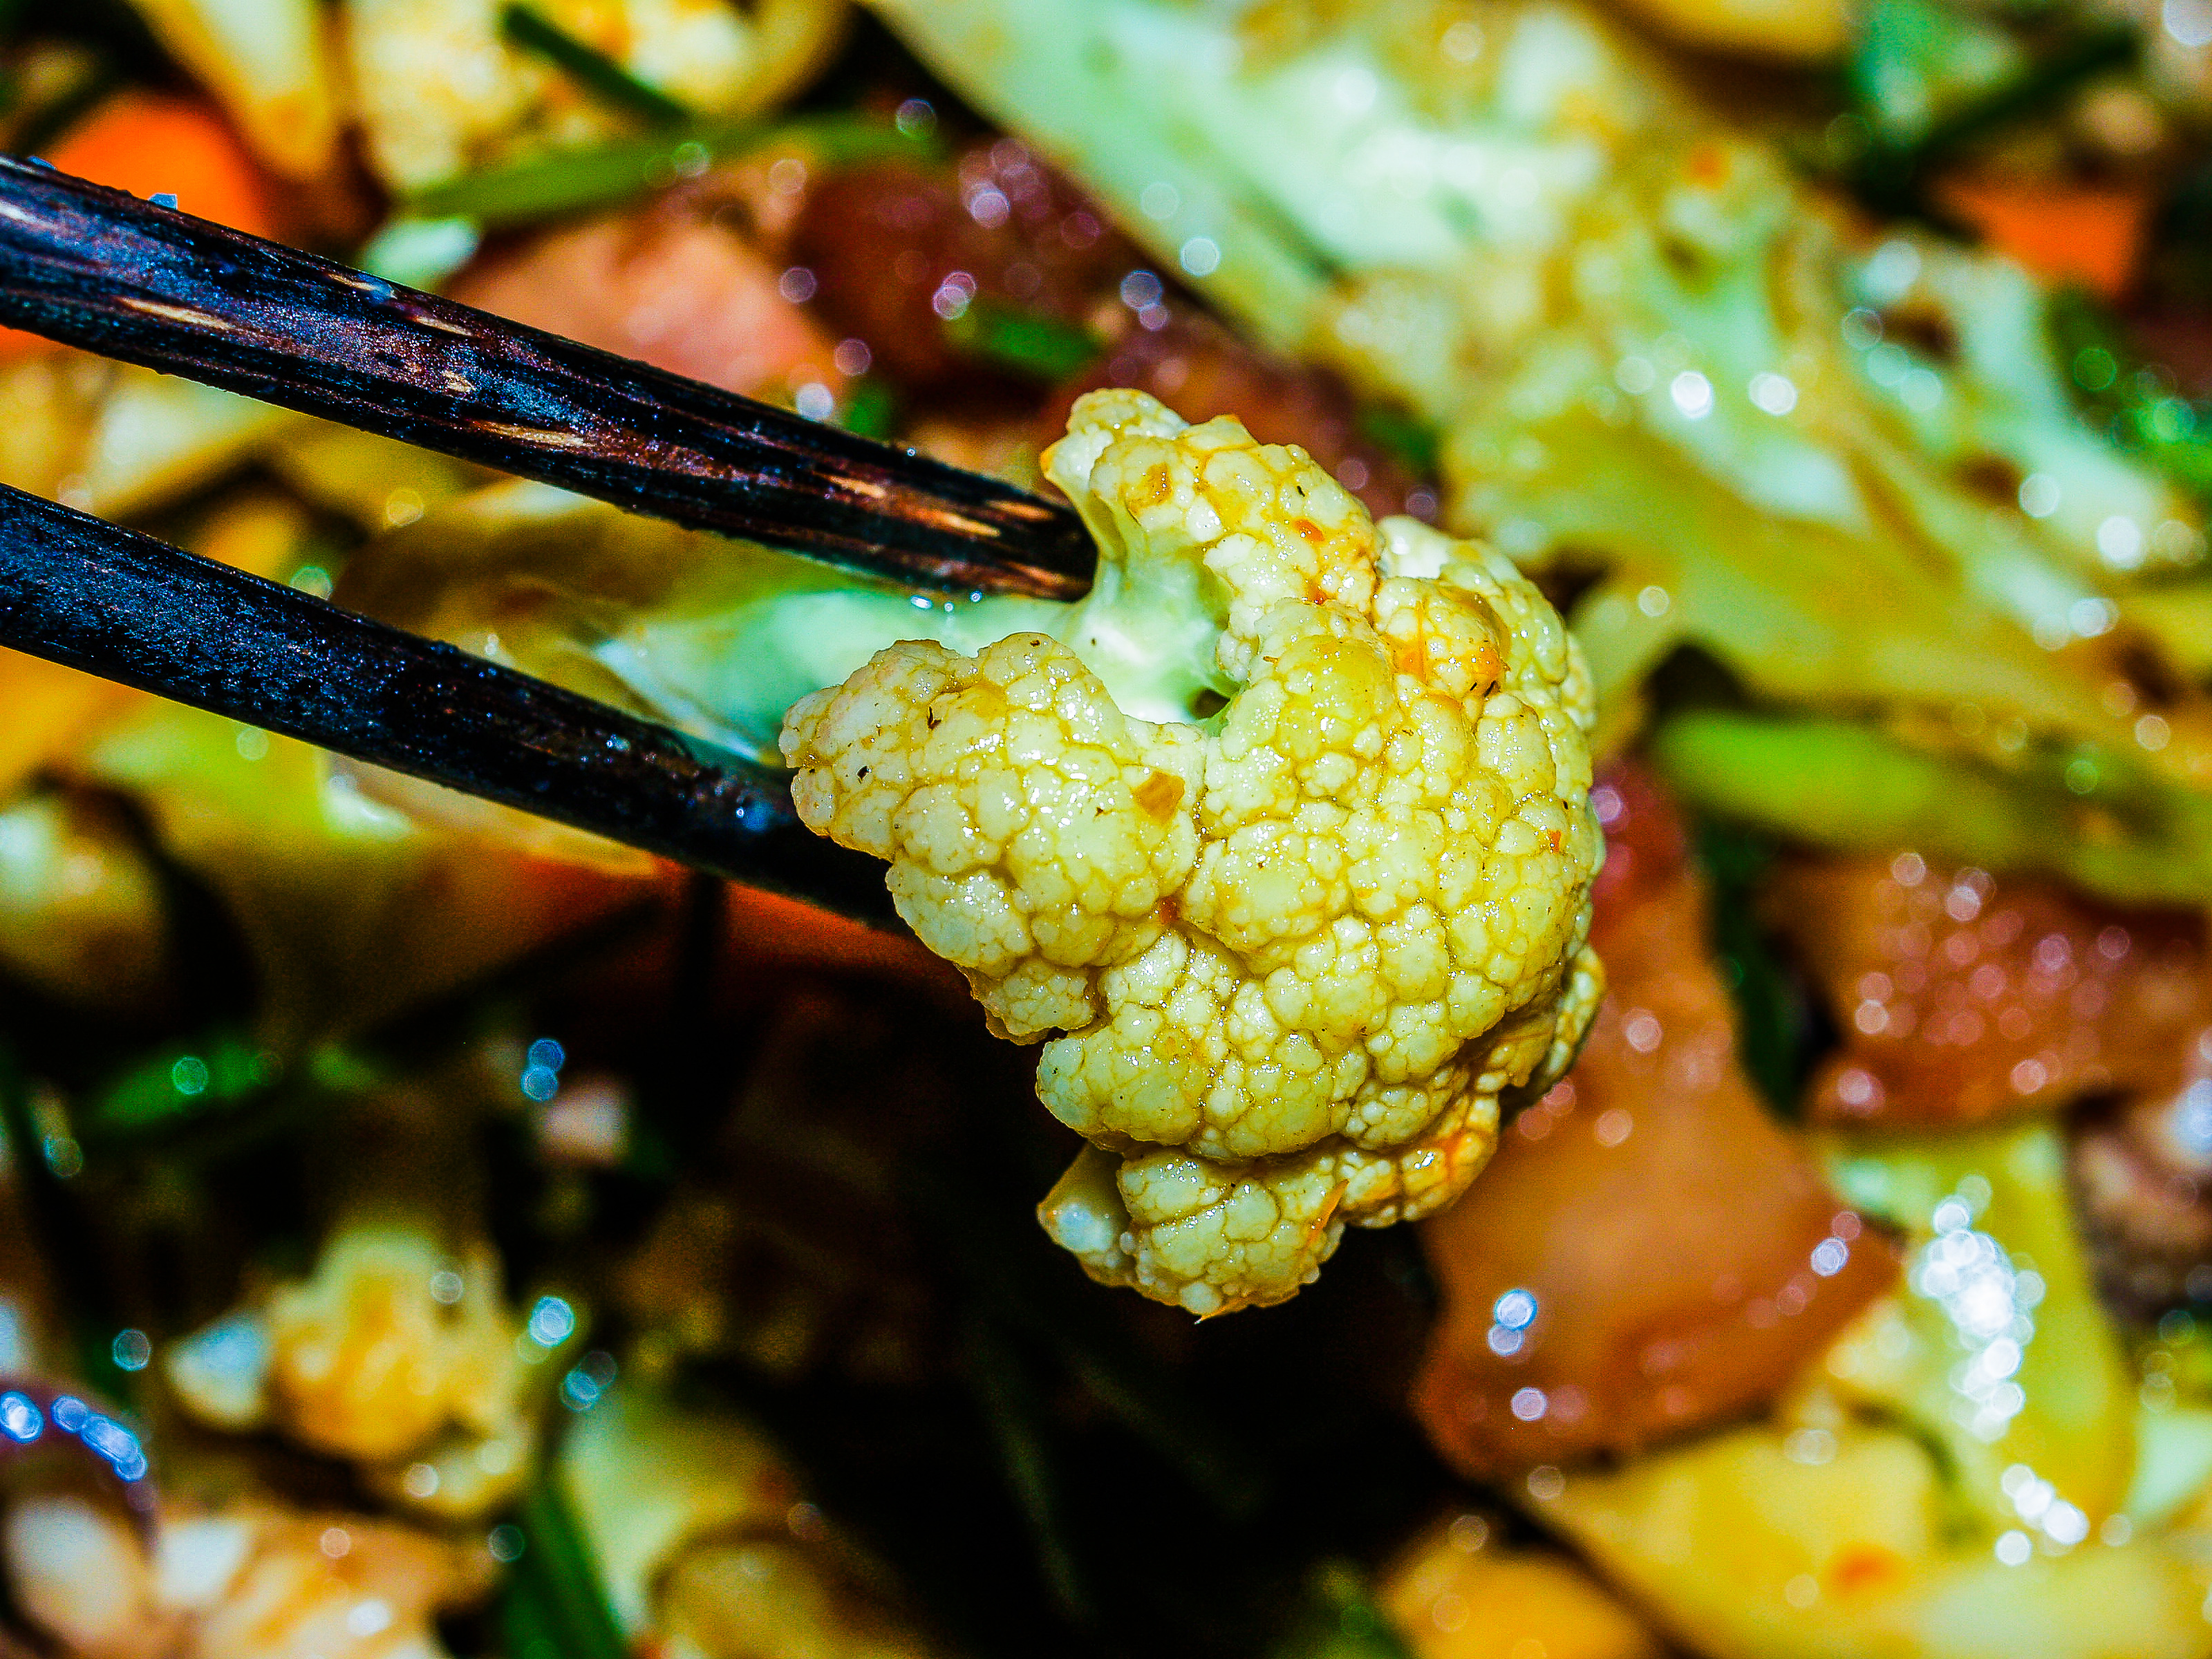
asia, asian, background, basil, chicken, closeup, cooking, crab, cuisine, delicious, dinner, dish, eat, food, fresh, fried, gourmet, green, healthy, hot, lunch, meal, meat, onion, pepper, plate, red, restaurant, rice, salad, sauce, seafood, spicy, street, tasty, thai, thailand, traditional, vegetable, white, produce, vegan nutrition, plant, leaf vegetable, cruciferous vegetables, vegetarian food, ingredient